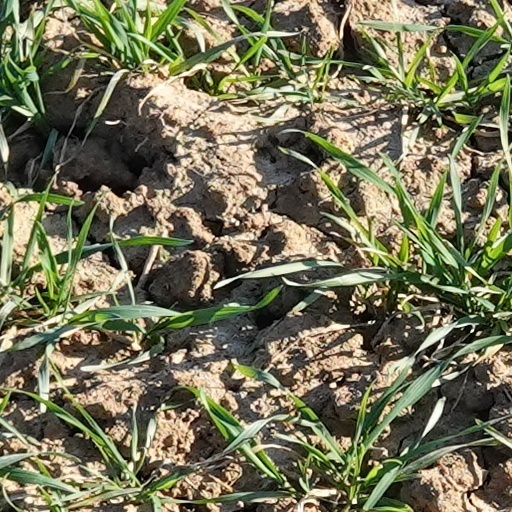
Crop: wheat